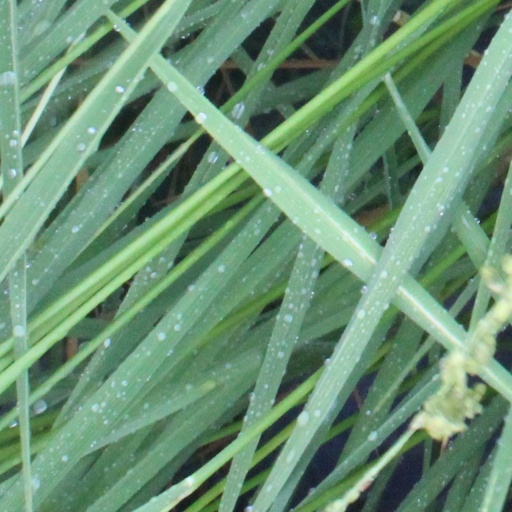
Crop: rice